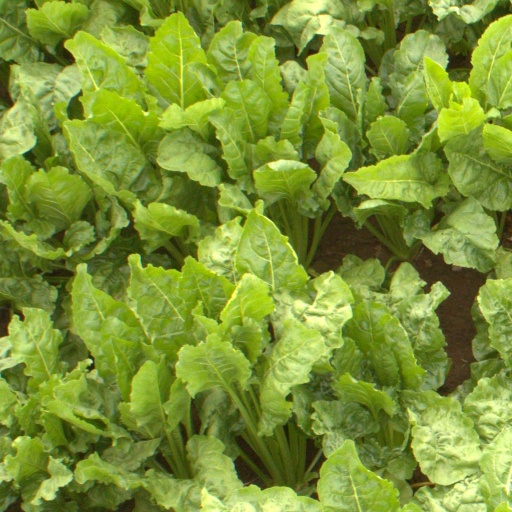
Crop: sugar beet